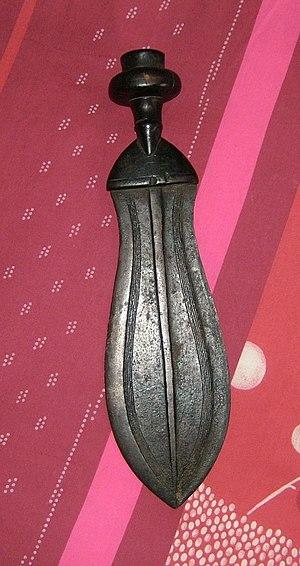
Couteau Ikul Kuba
Un ikul ou ikula est un couteau ou une courte épée des Kubas de la République démocratique du Congo.